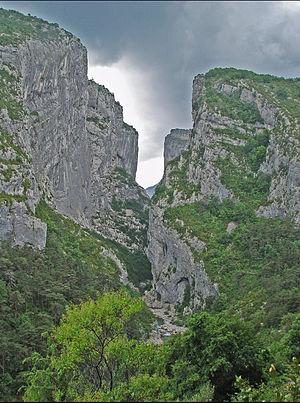
Le couloir Samson. Vue du Point Sublime, photographié le 15 juin 2004, en fin d'après-midi, par temps d'orage.
Le couloir Samson est le départ de la partie canyon des gorges du Verdon, partie allant jusqu’à l’Imbut. C’est un étroit couloir, d’une largeur maximale de 10 à 12 mètres, dans lequel s’engouffre le Verdon. Un énorme rocher, de plusieurs centaines de tonnes, nommé le « Solitaire » est échoué en plein milieu de cet étroit couloir.